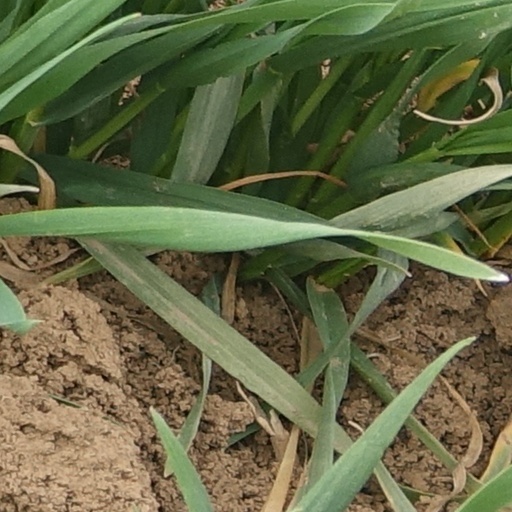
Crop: wheat